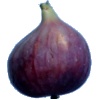
Label: Fig 1